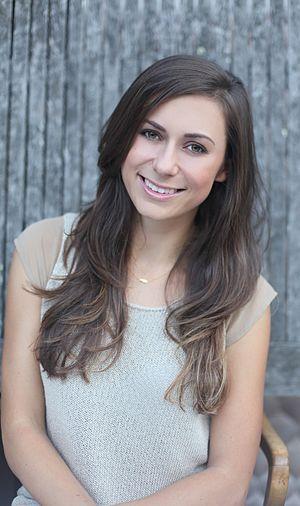
Isabella Jakubiak est une cuisinière autodidacte australienne connue pour avoir remporté l'édition 2011 de la l'émission de téléralité My Kitchen Rules avec sa sœur Sammy.